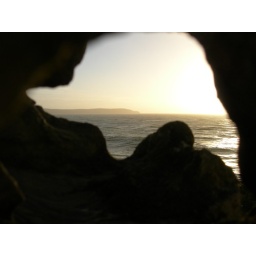
View of the Bristol Channel through a hole that wind and water has eroded in the rock of Morte Point